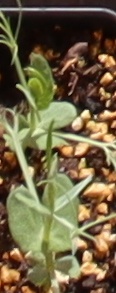
Label: Field Pea